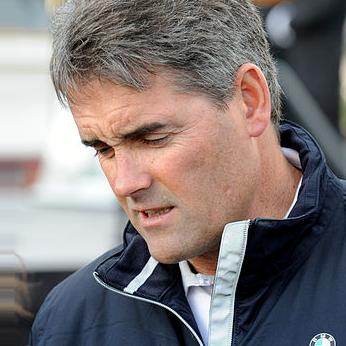
Age: 47